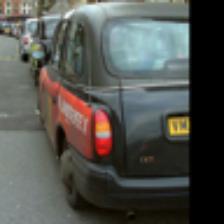
Label: NonHuman